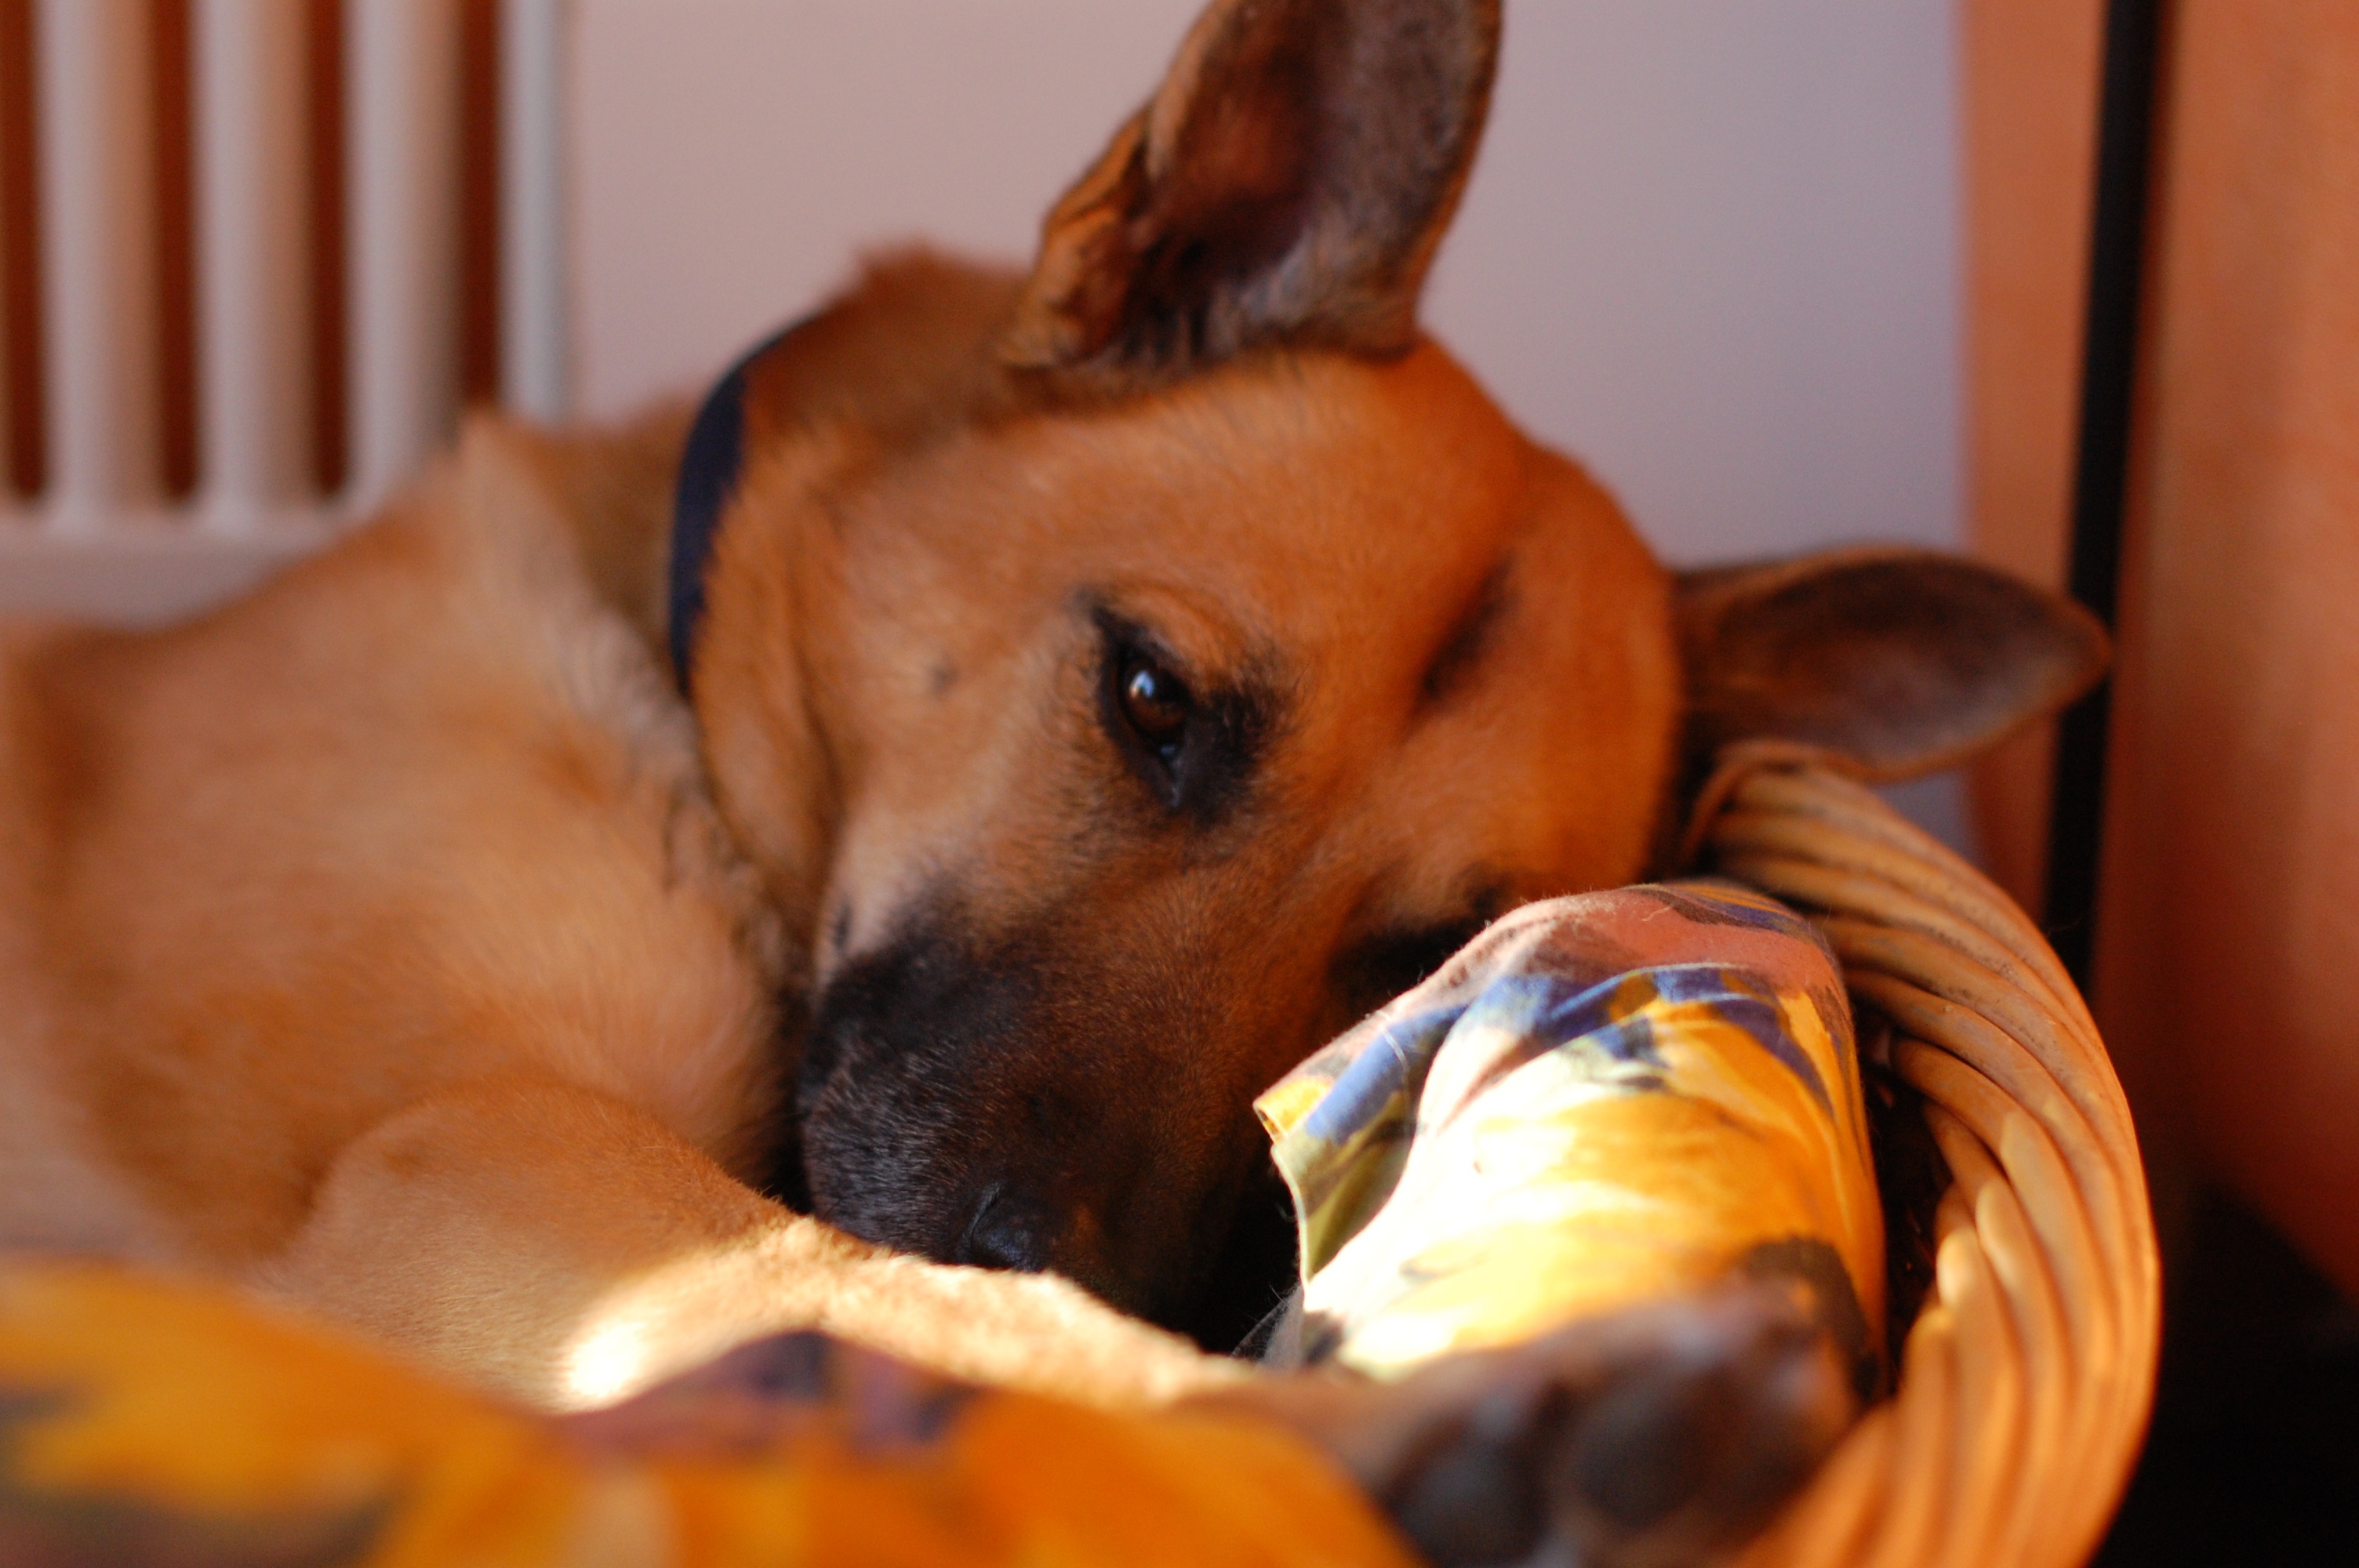
puppy, dog, animal, pet, portrait, mammal, eyes, snout, hybrid, head, vertebrate, sch fer dog, dog look, dog's nose, dog like mammal